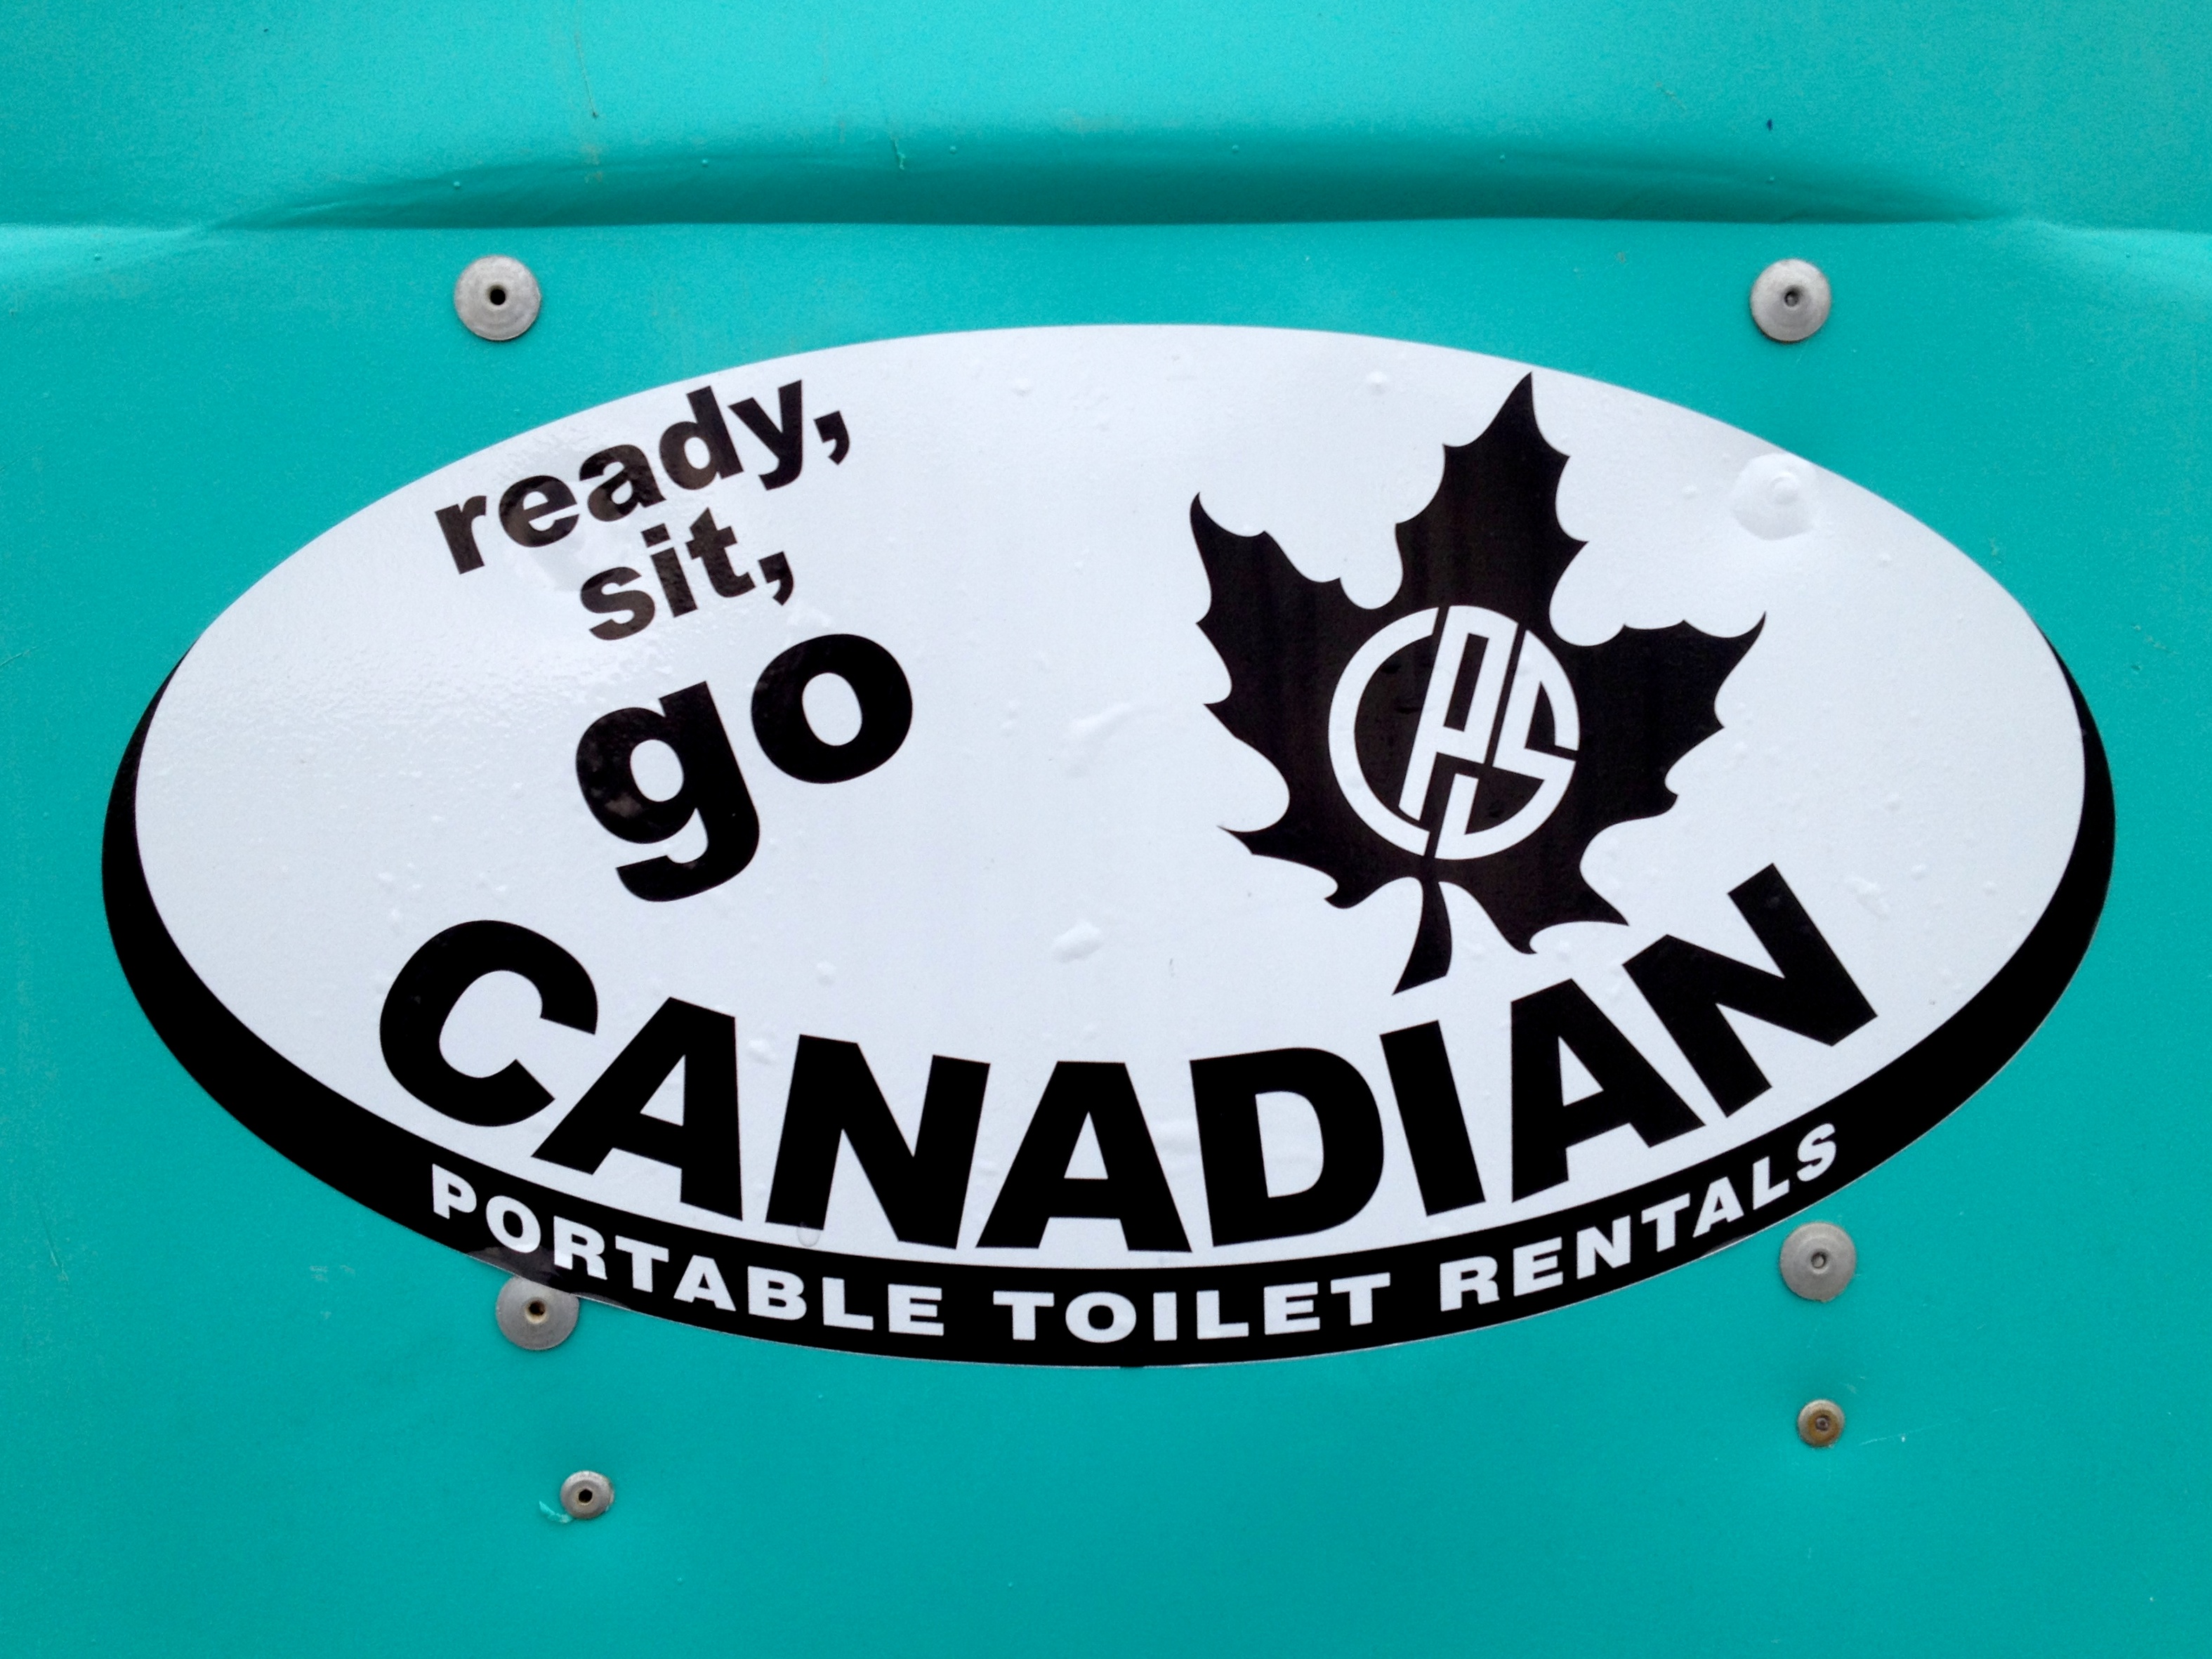
advertising, circle, brand, font, illustration, logo, canada, surfing equipment and supplies